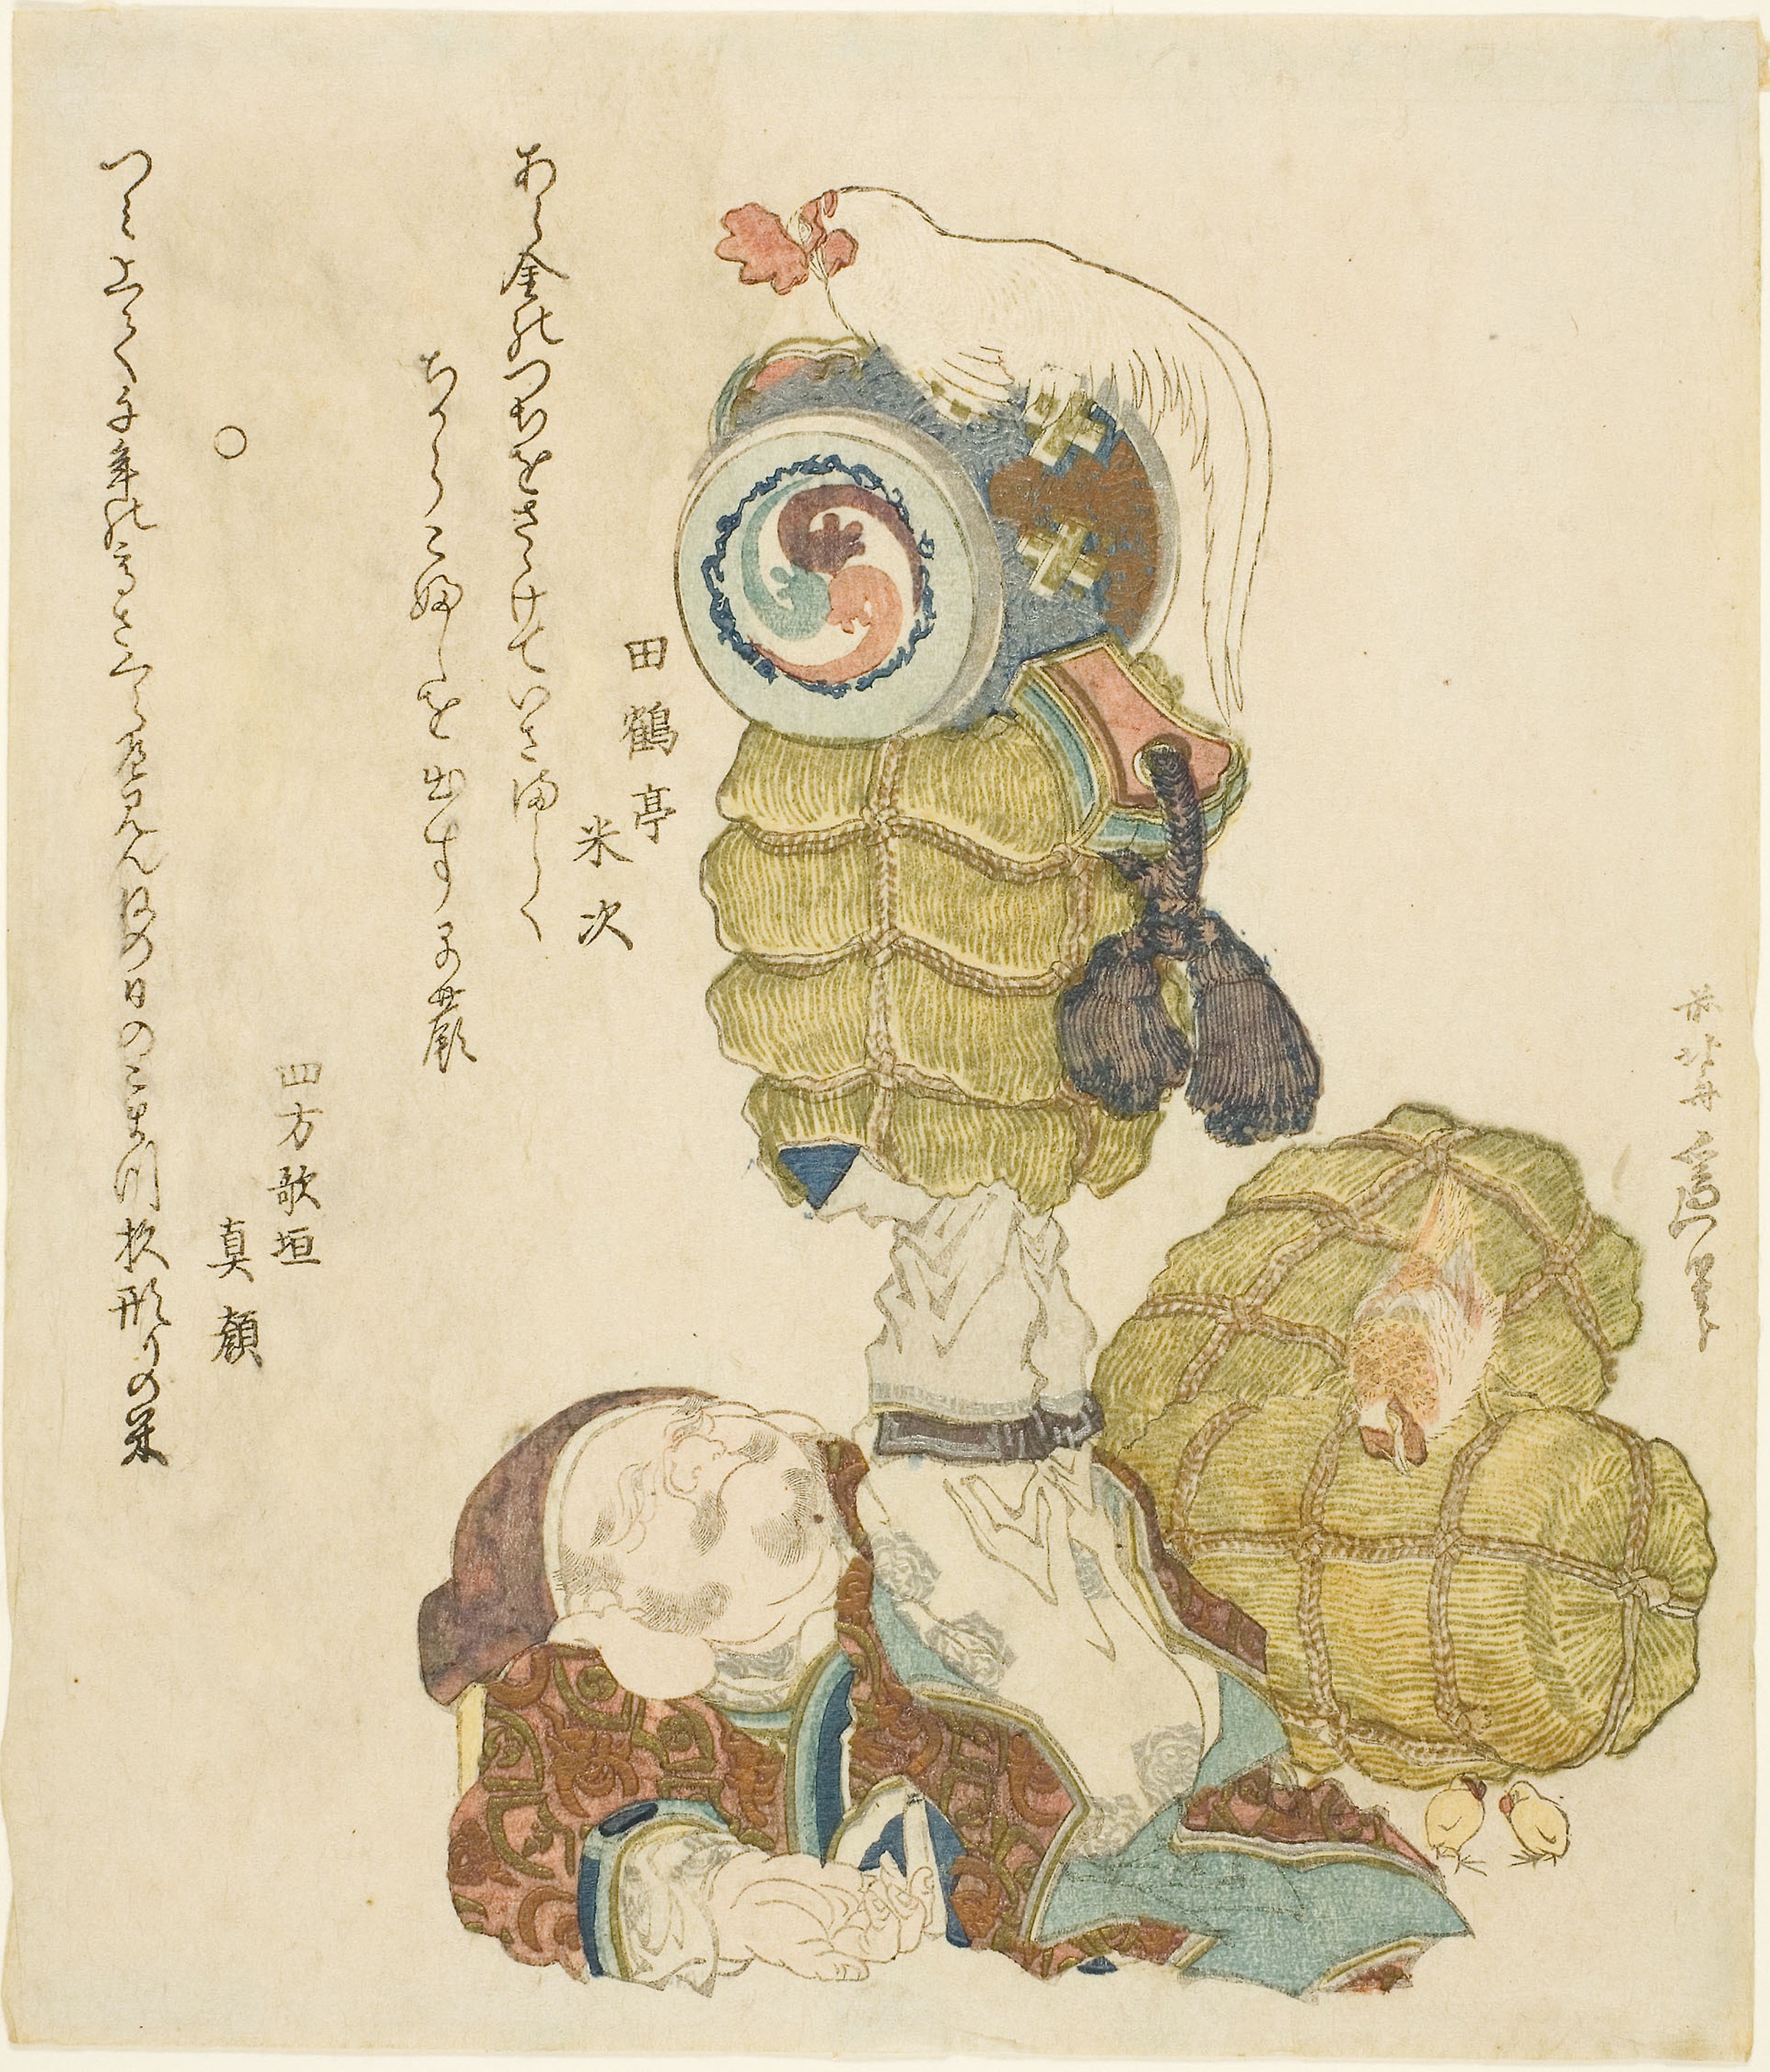
illustration, art, painting, drawing, paper